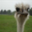
Label: bird